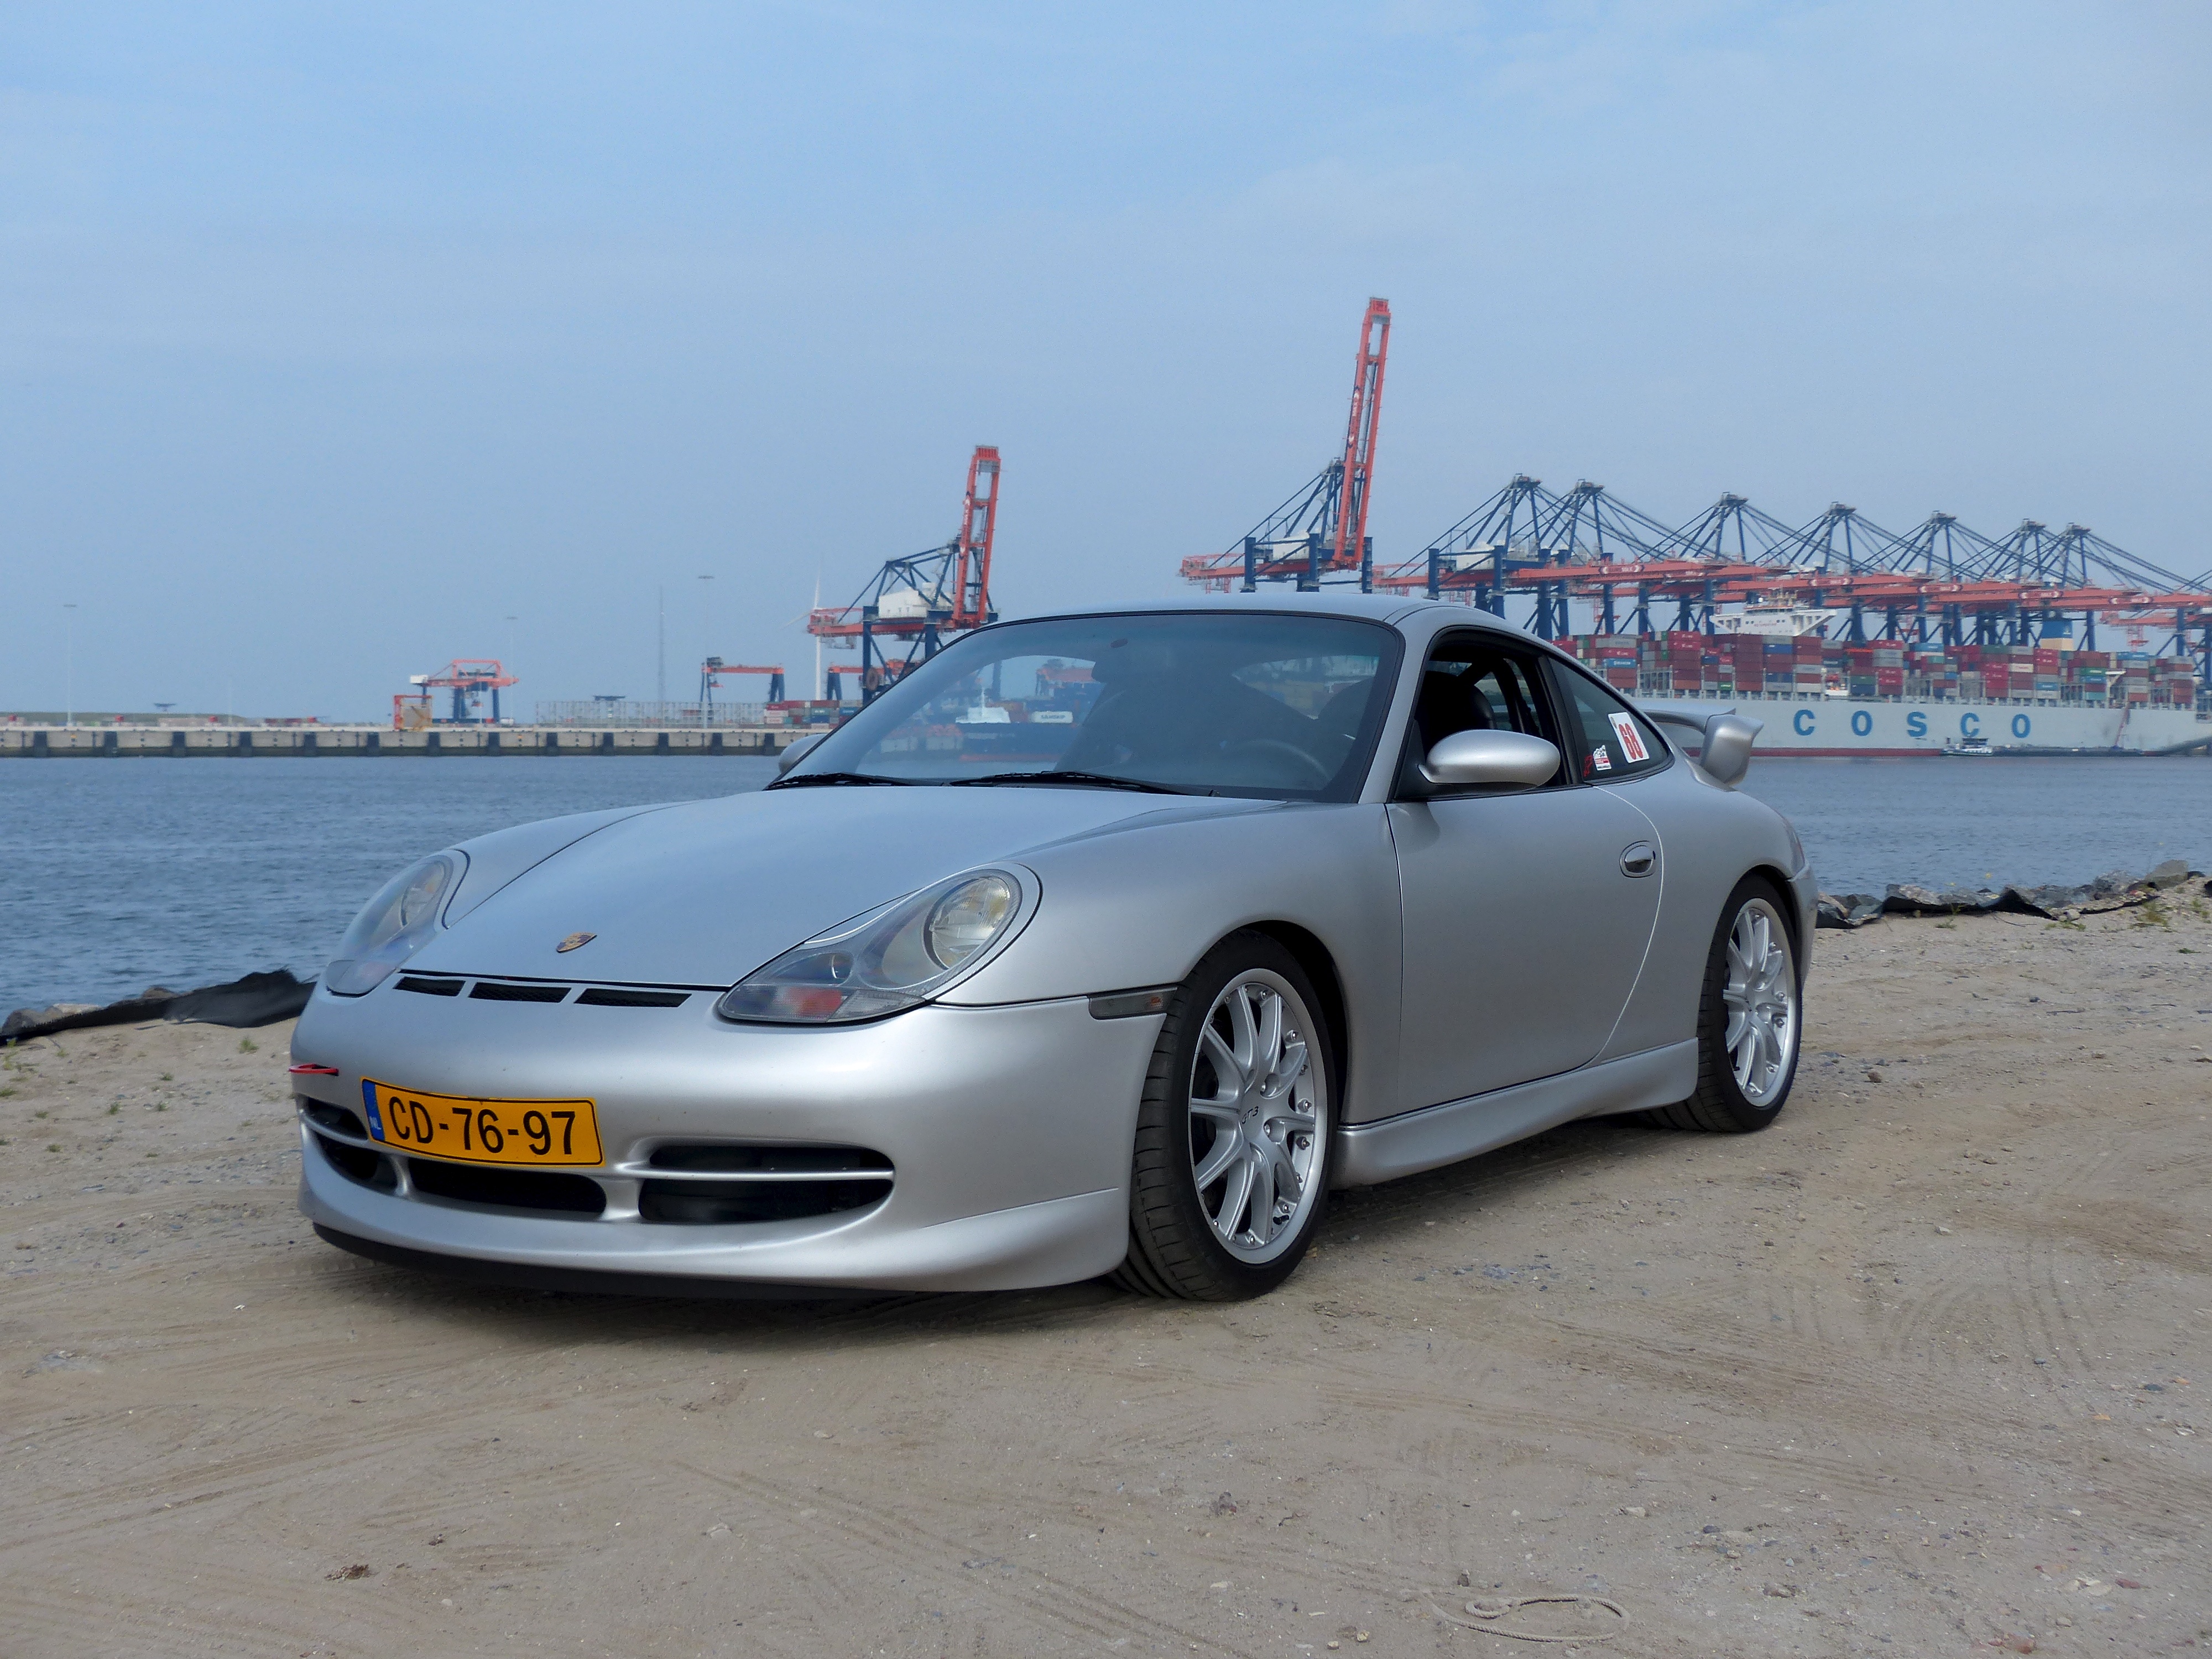
car, wheel, vehicle, sports car, bumper, supercar, holland, convertible, coupe, porsche, gt3, europort, land vehicle, automobile make, automotive exterior, automotive design, porsche 959